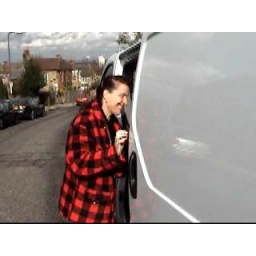
Mum was the white van woman for the day in my Jamie moving house video